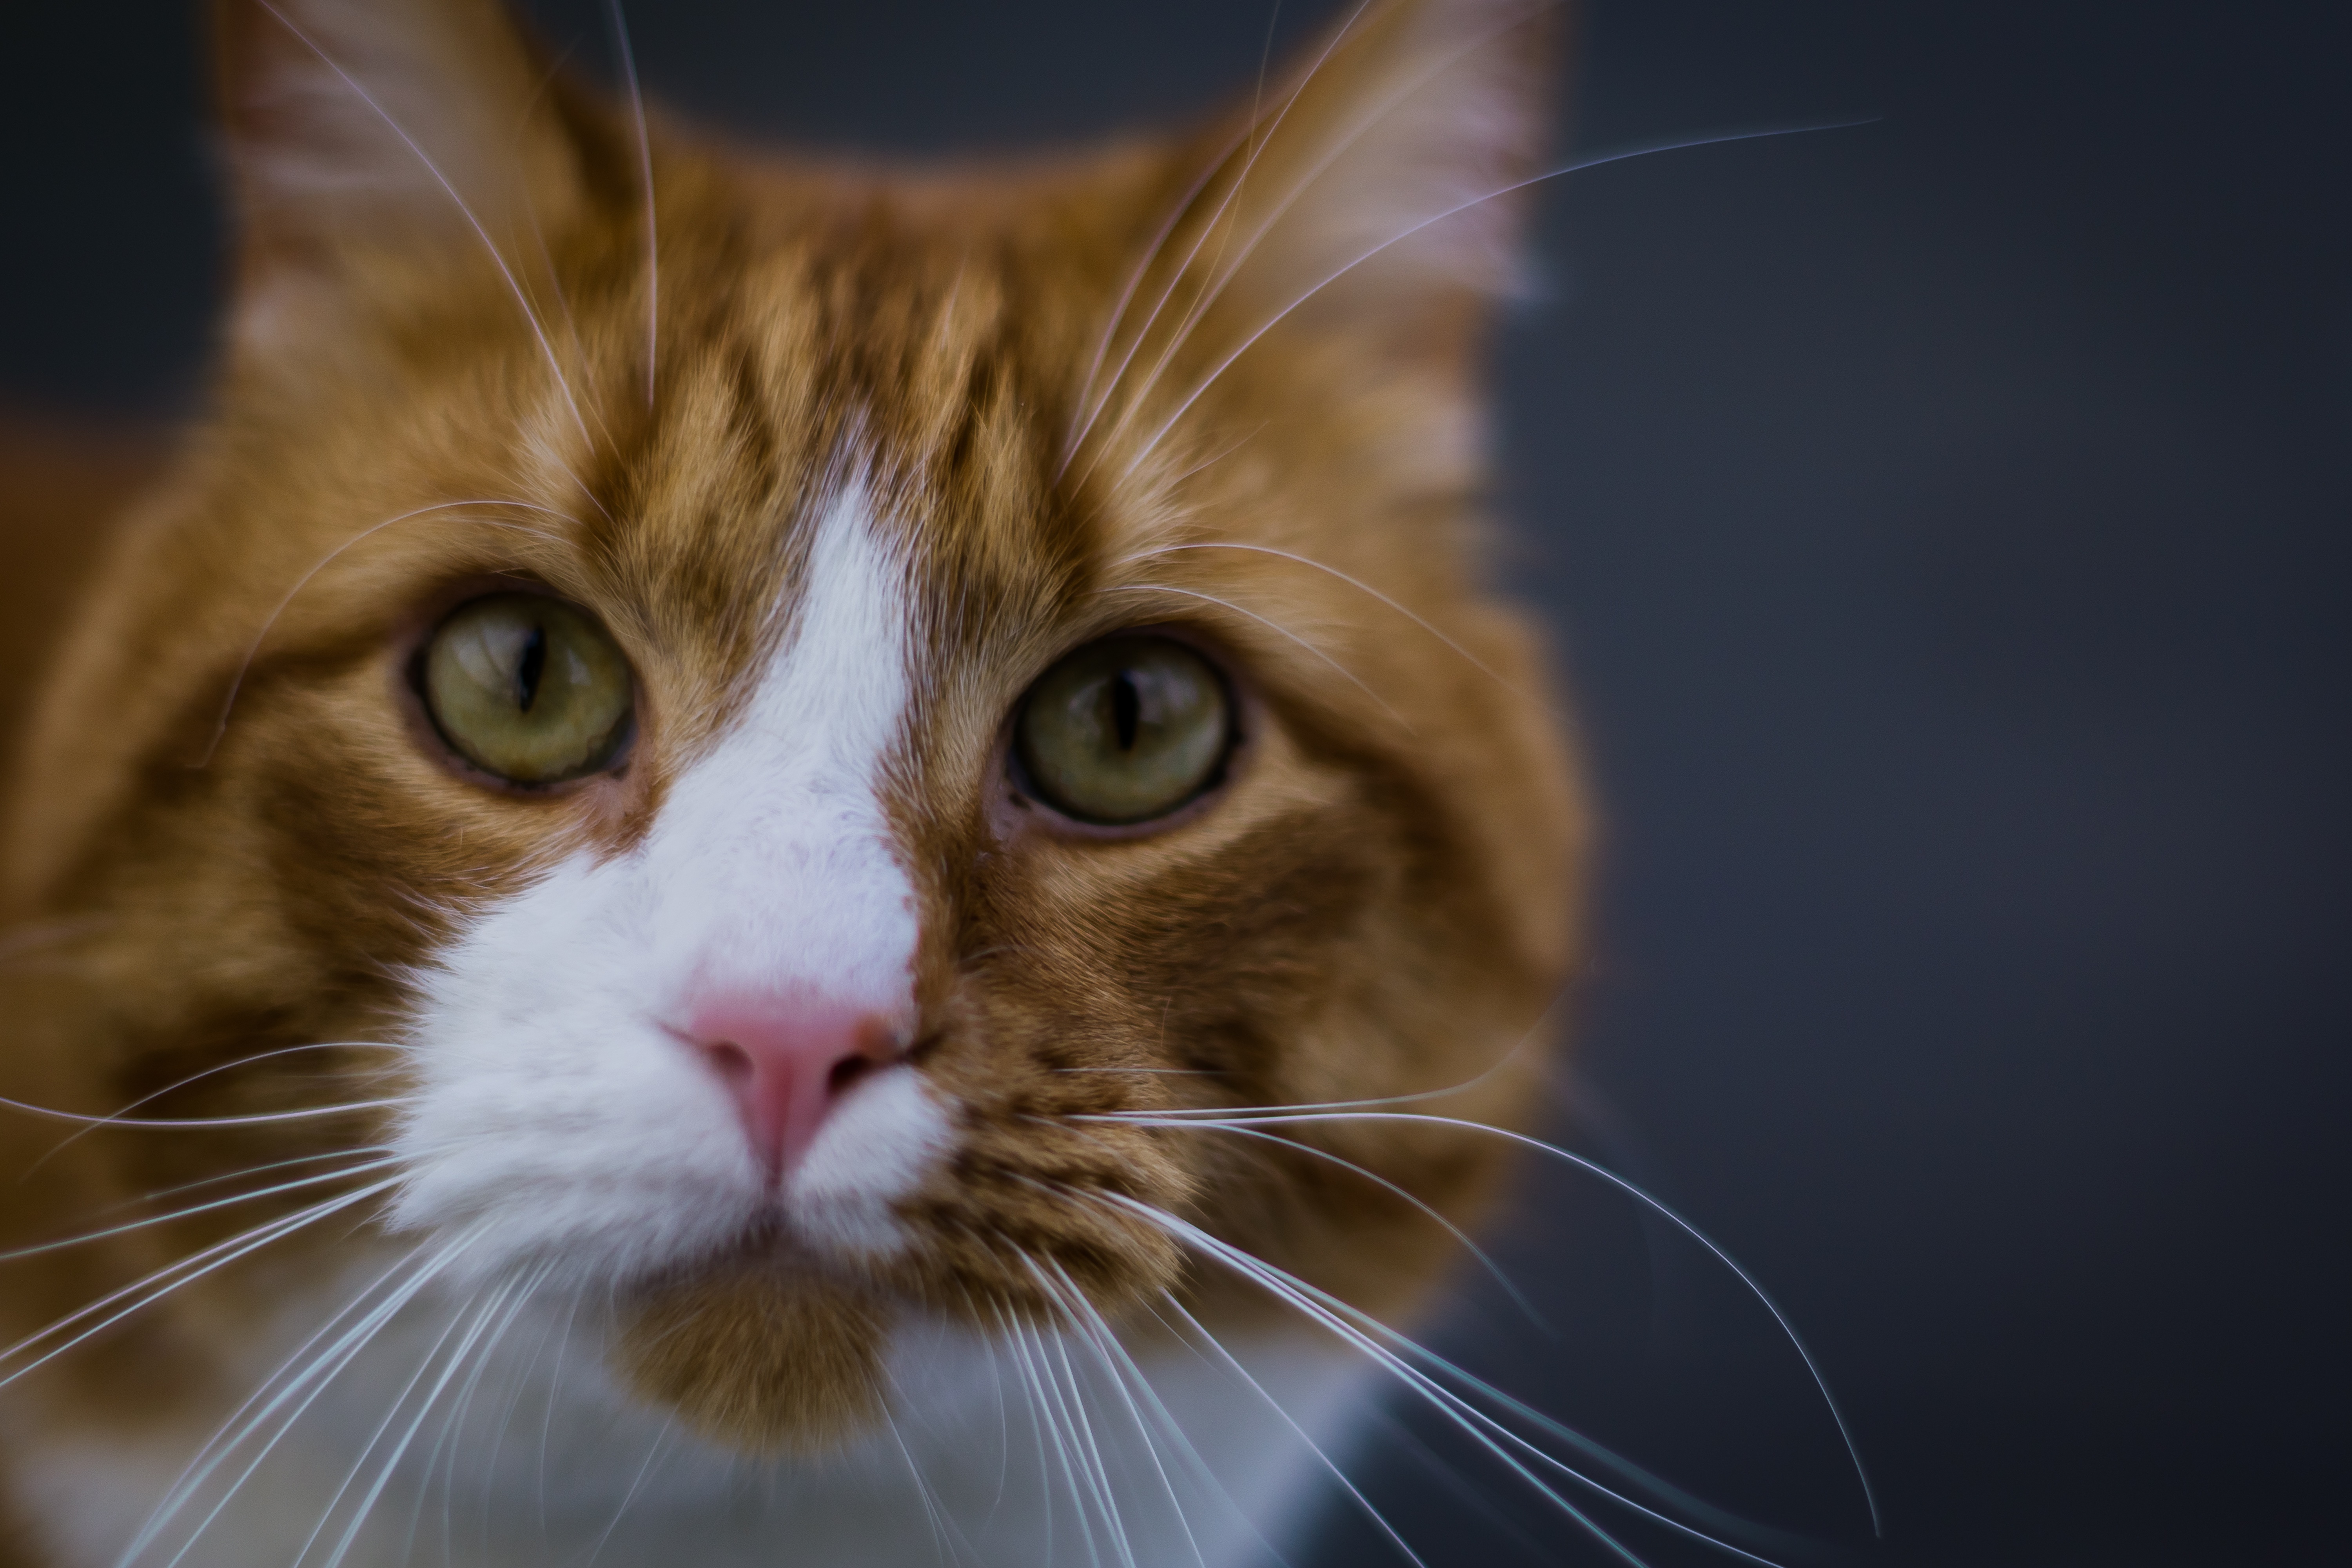
nature, animal, orange, portrait, cat, feline, mammal, fauna, close up, face, nose, whiskers, furry, skin, vertebrate, domestic, siberian, macro photography, purebred, small to medium sized cats, cat like mammal